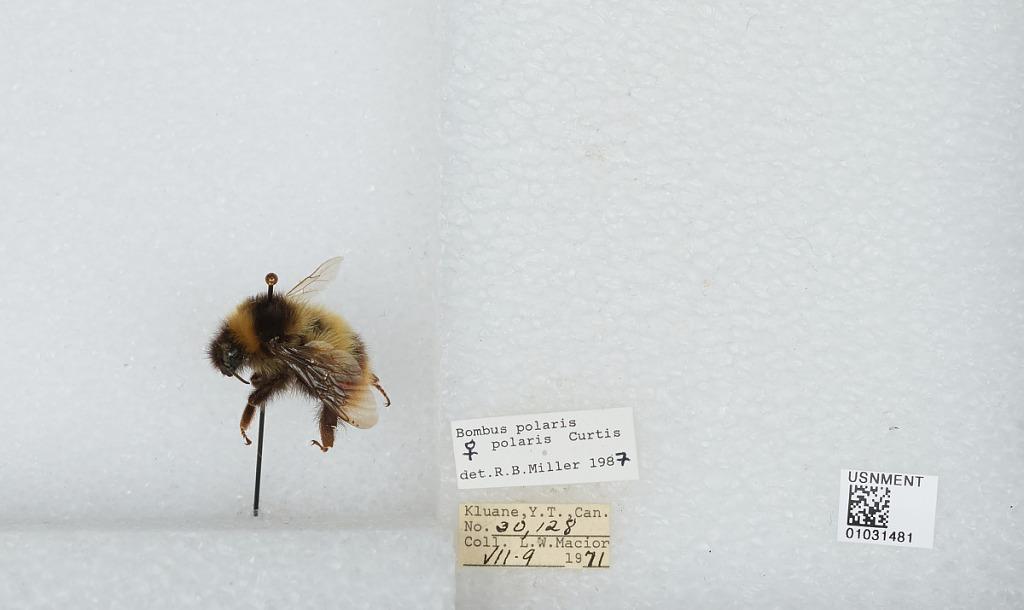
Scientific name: Bombus (Alpinobombus) polaris Curtis
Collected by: L. Macior
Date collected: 1971-7-9
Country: Canada
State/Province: Yukon Territory
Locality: Kluane
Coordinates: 60.75, -139.5
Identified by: Miller, R. B.